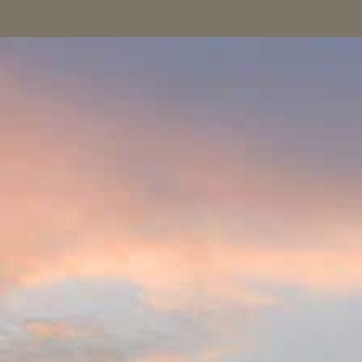
Material: sky